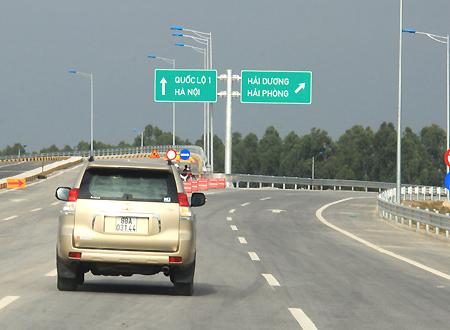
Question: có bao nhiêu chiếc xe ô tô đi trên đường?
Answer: có một chiếc